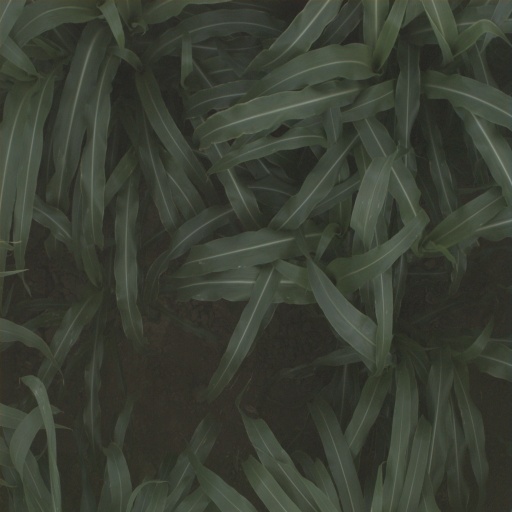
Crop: sorghum